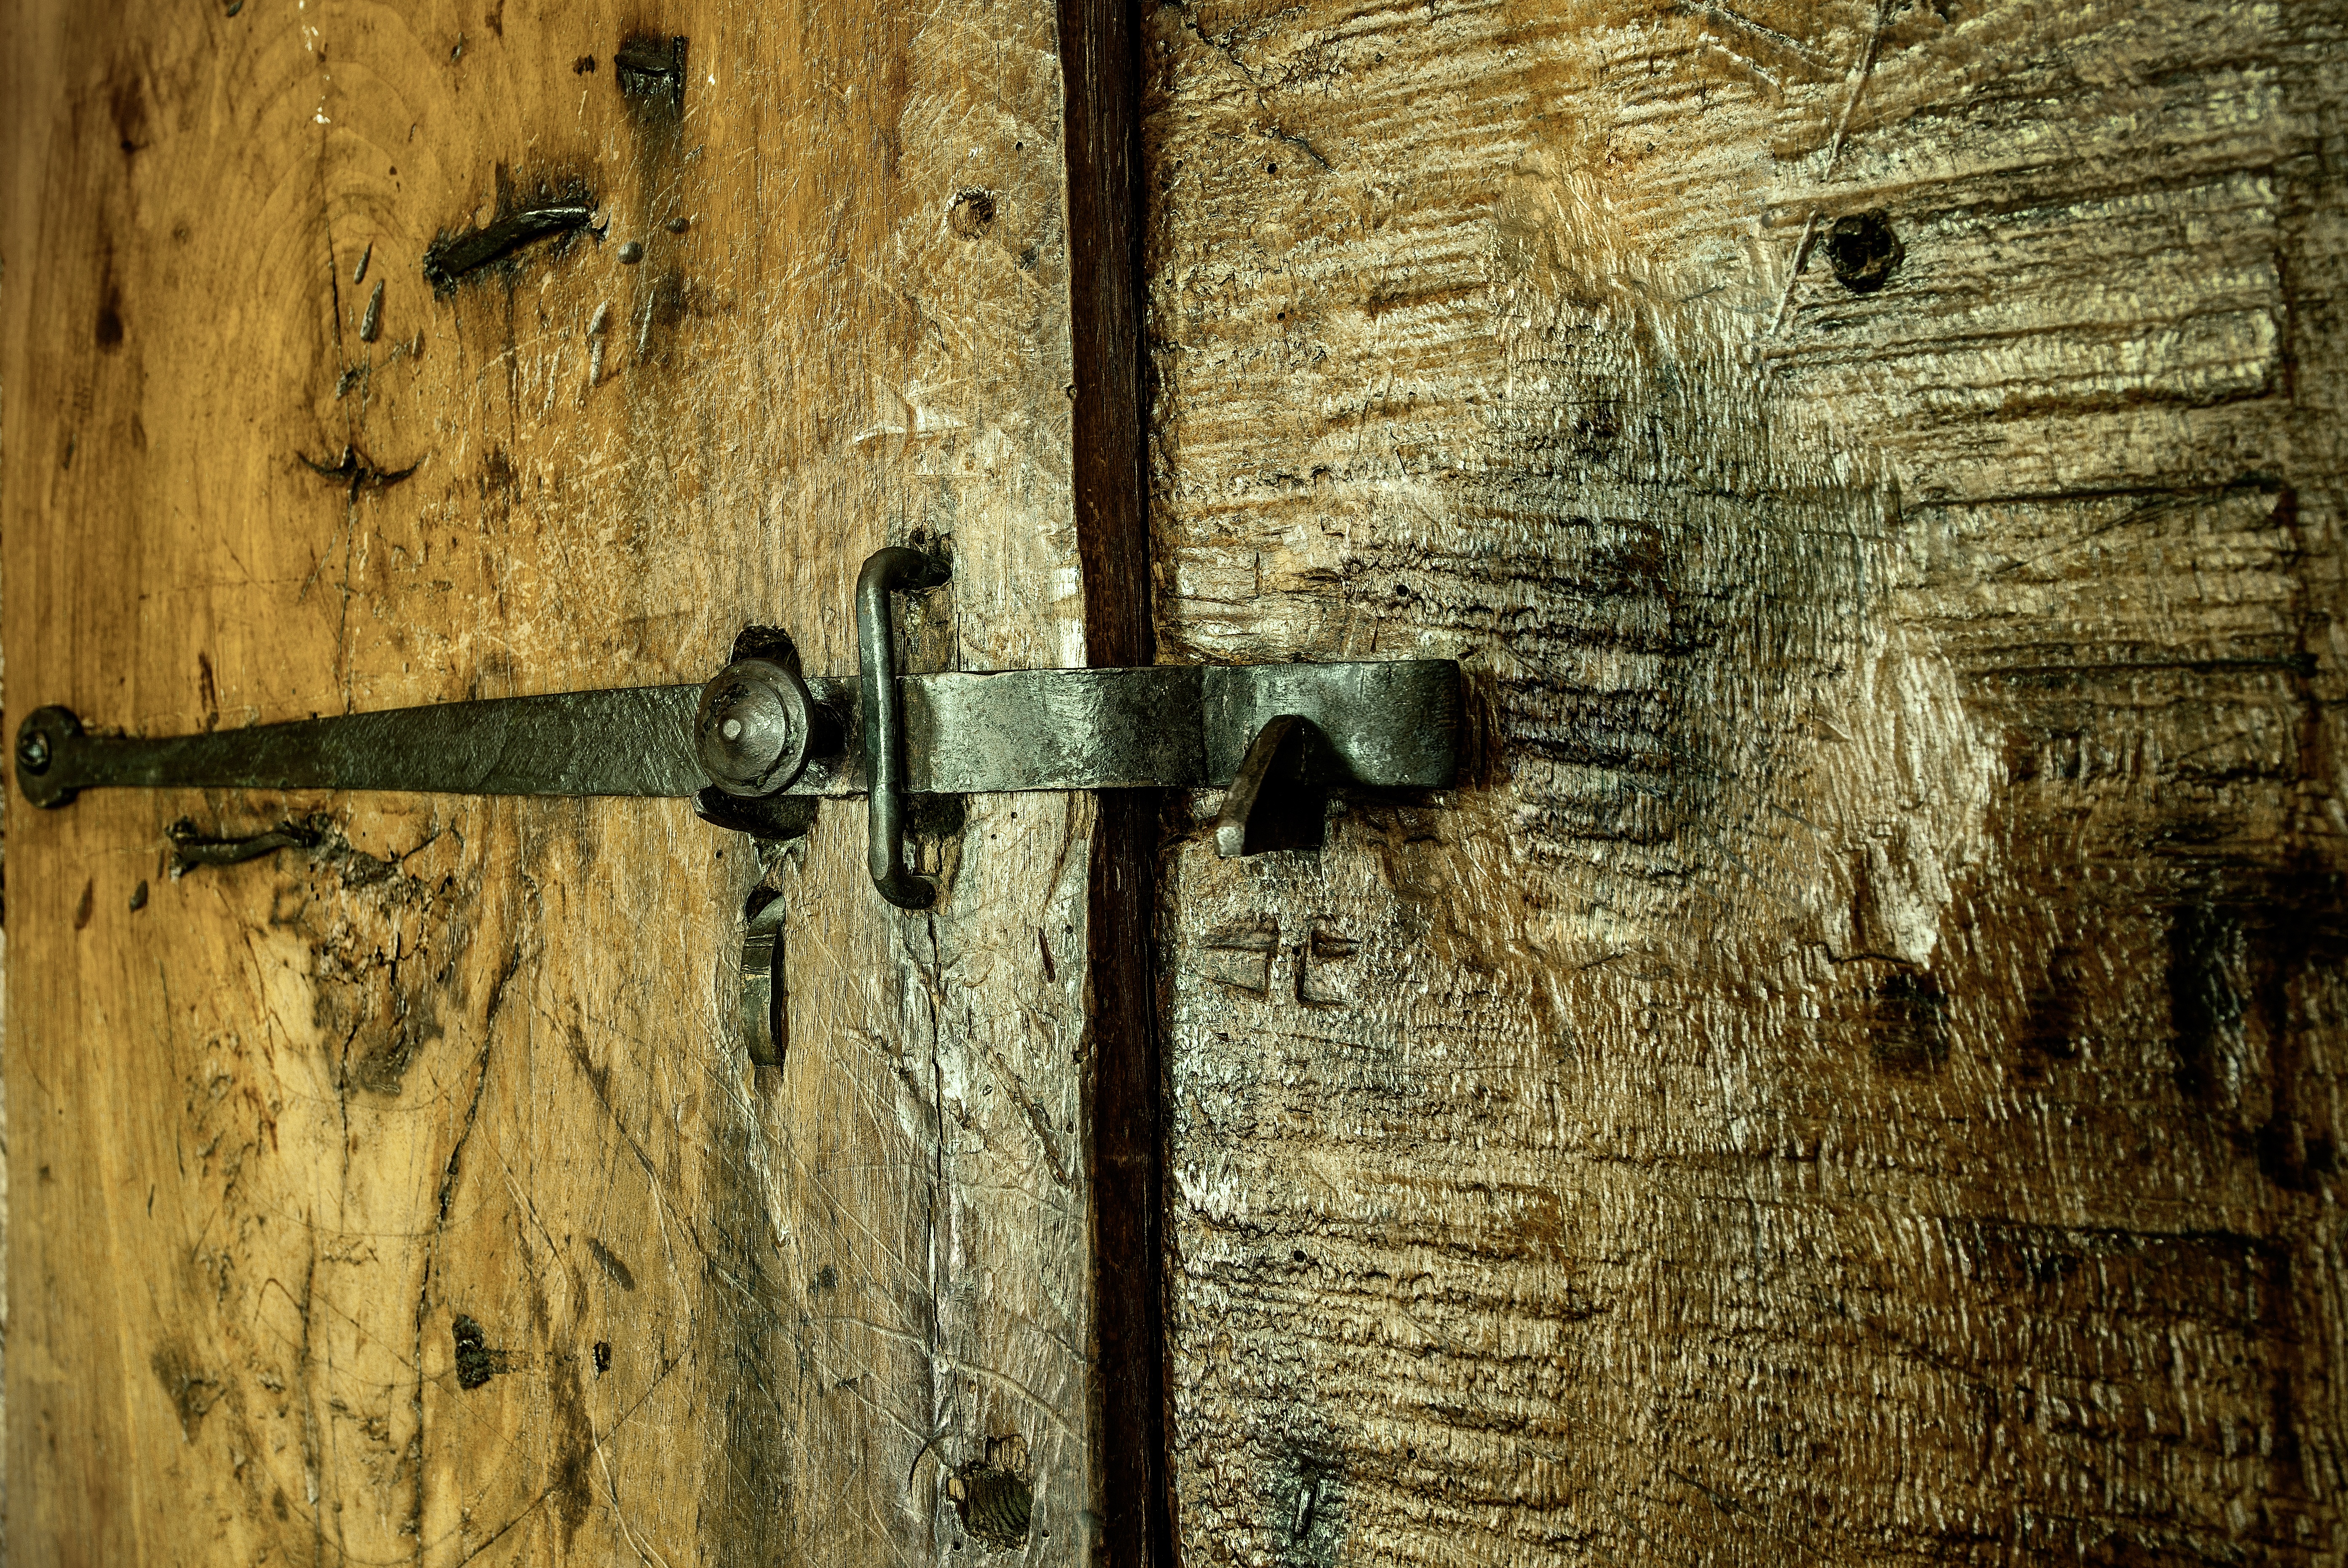
wood, texture, wall, door, iron, nails, lock, cast iron, former, ancient history